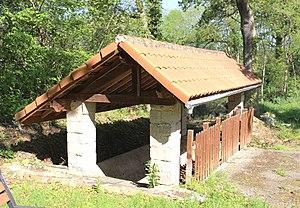
Lavoir de Calavanté (Hautes-Pyrénées)
La liste des lavoirs des Hautes-Pyrénées présente les lavoirs situées dans le département français des Hautes-Pyrénées.
Calavanté est une commune française située dans le département des Hautes-Pyrénées, en région Occitanie.